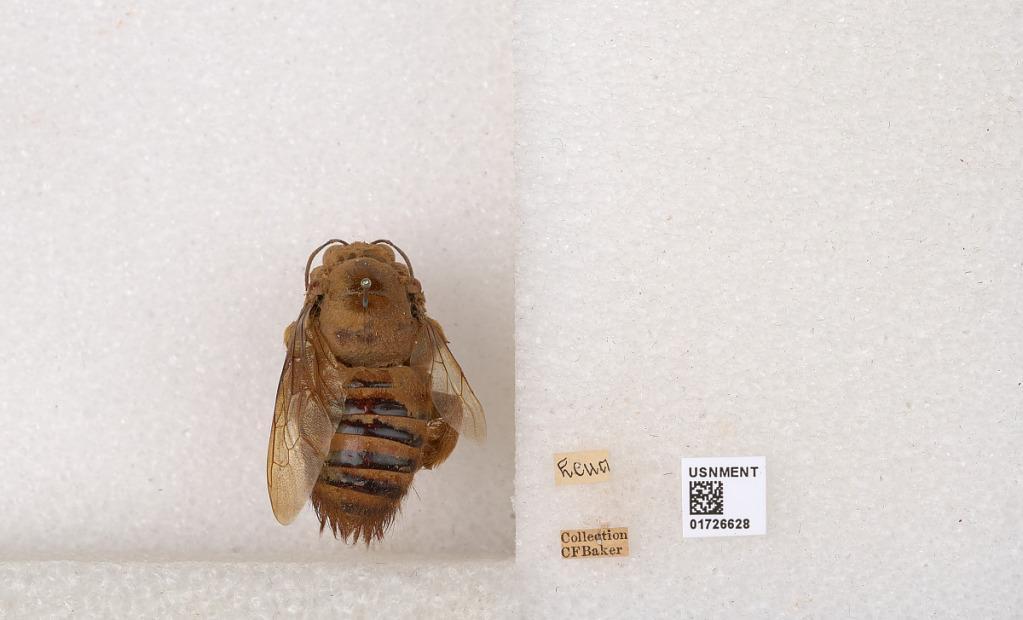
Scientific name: Xylocopa (Neoxylocopa) frontalis (Olivier)
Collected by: C. Baker
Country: Ecuador
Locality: Ecuador